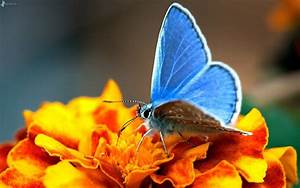
Label: butterfly